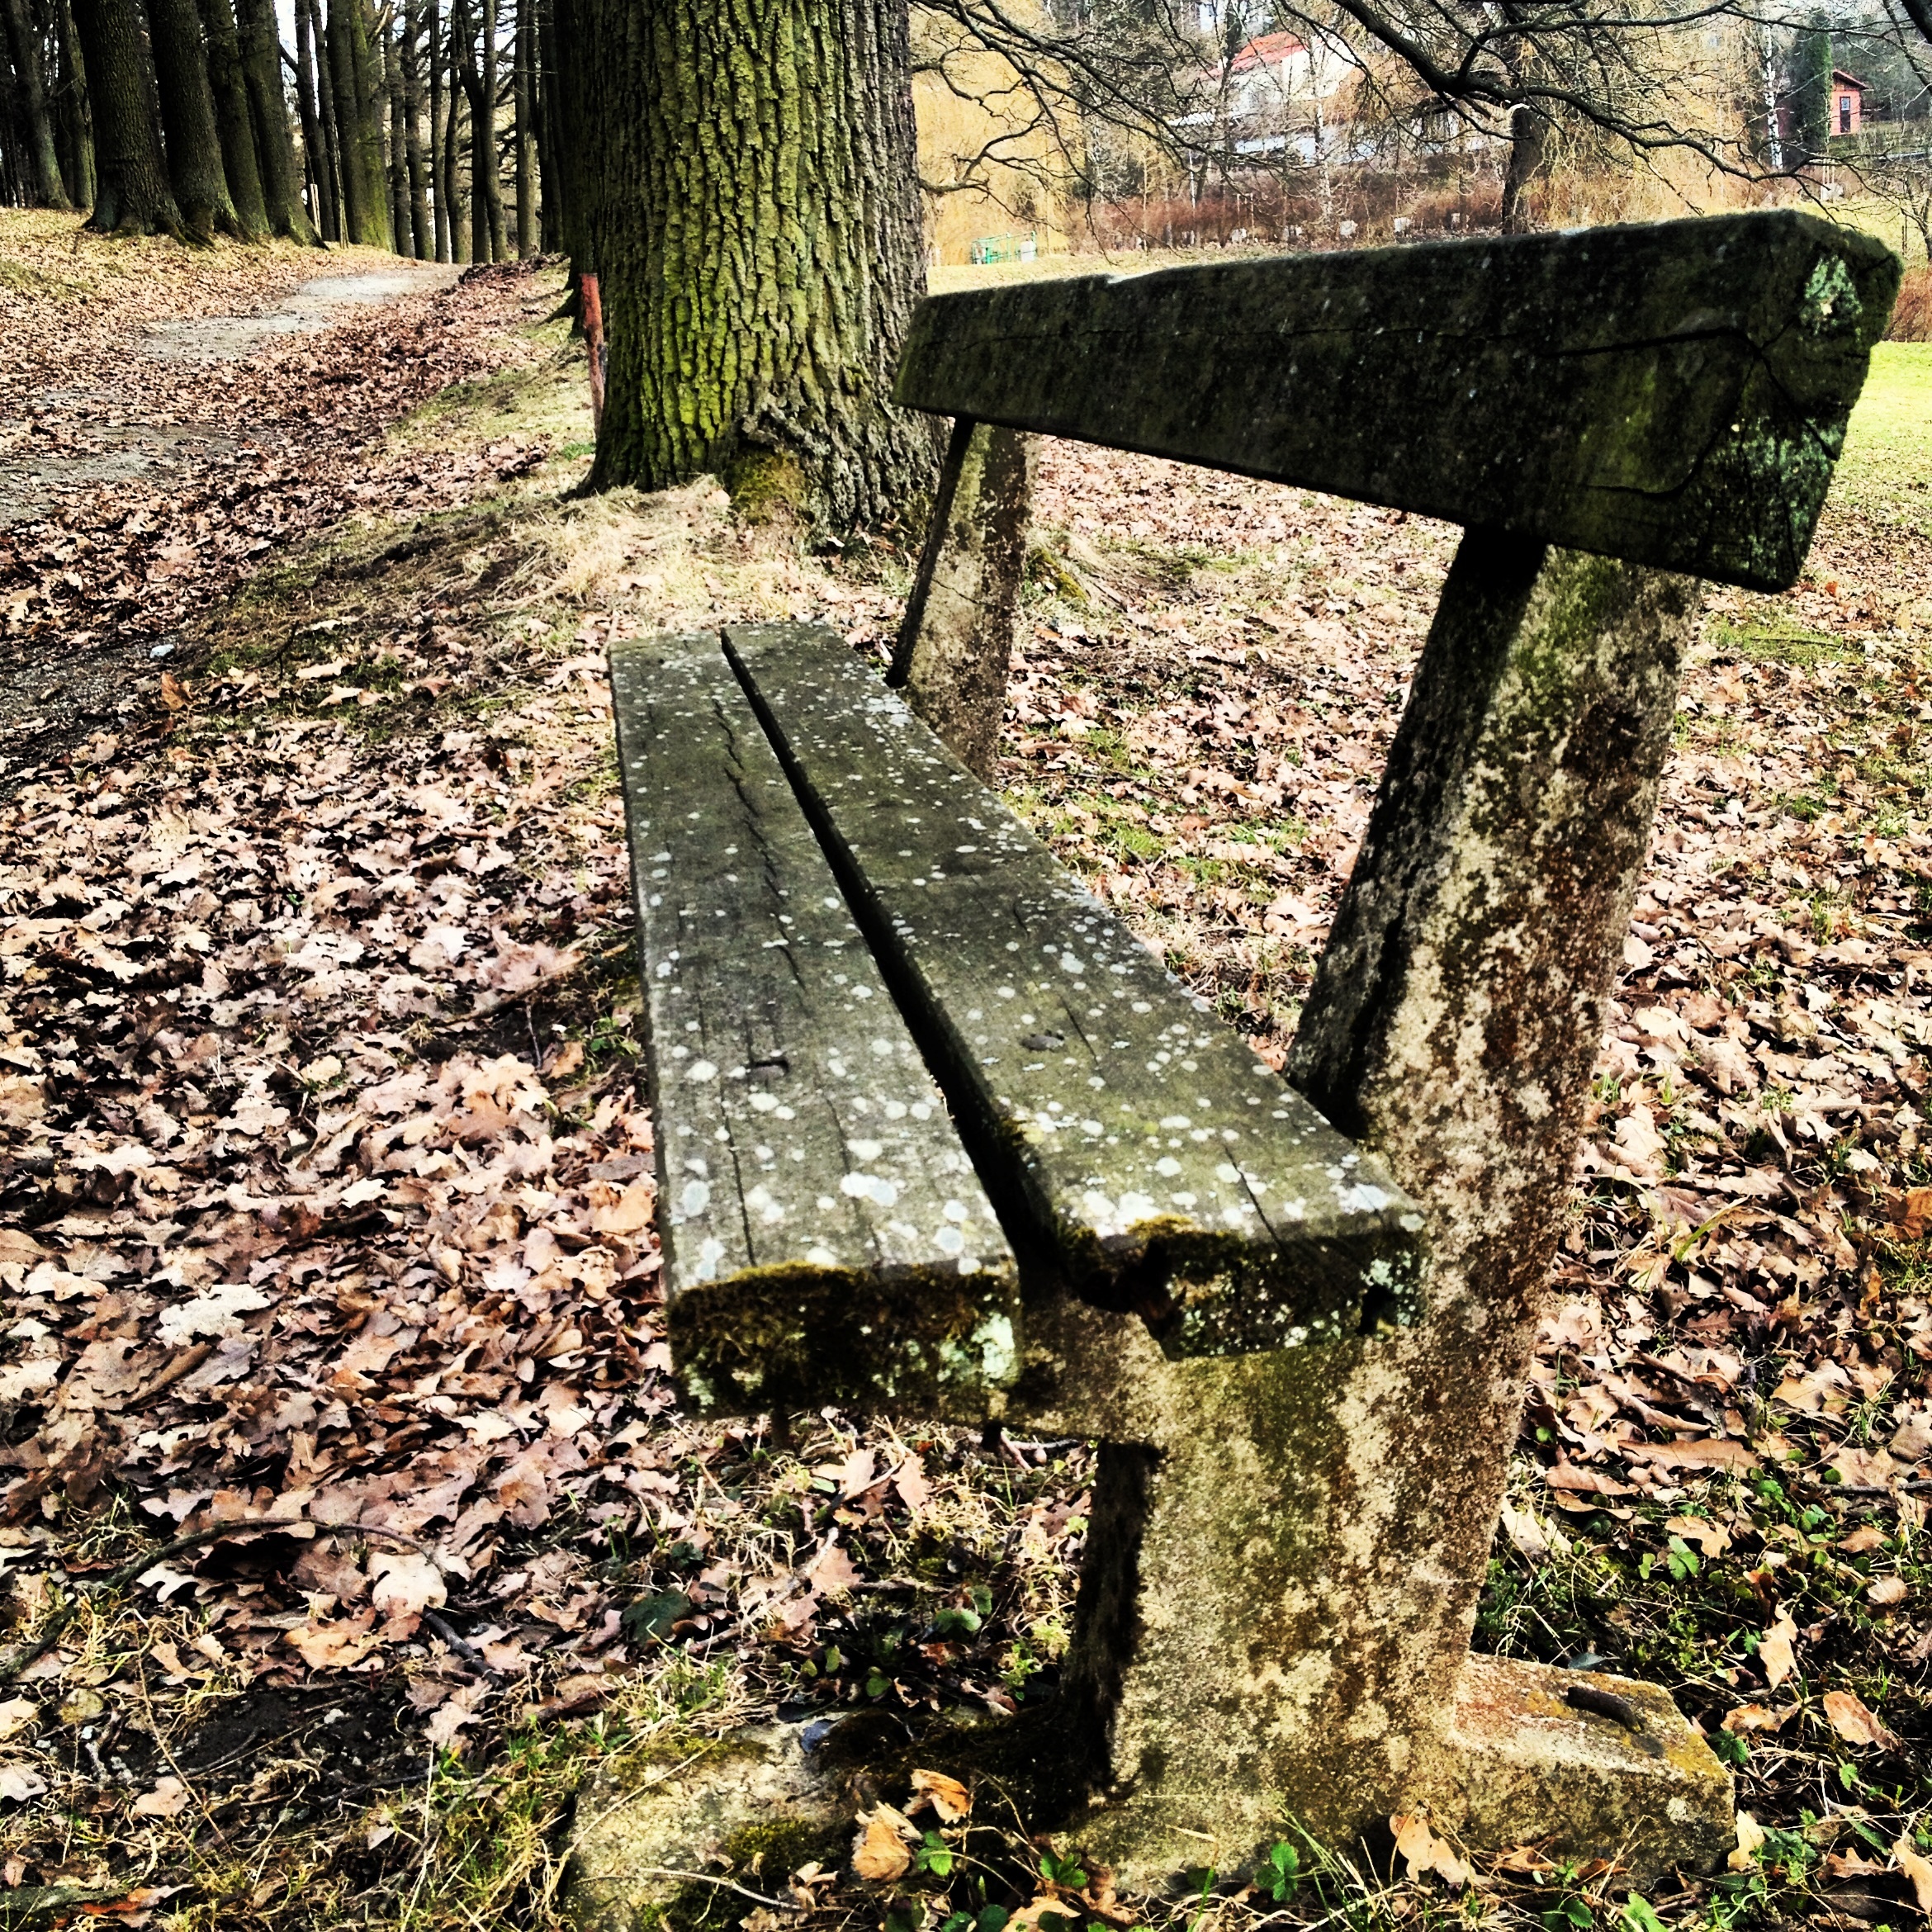
tree, nature, wood, trail, bench, leaf, parking, walk, foliage, green, autumn, furniture, trees, woodland, woody plant